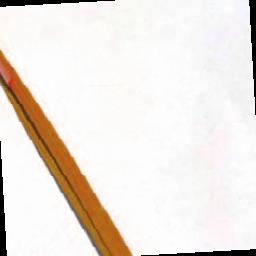
Label: Rice___Brown_Spot